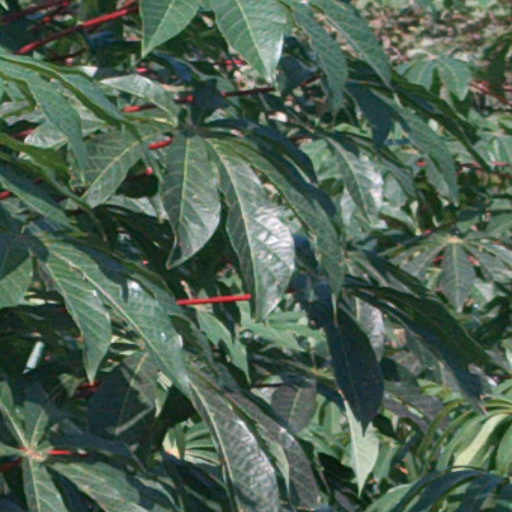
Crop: cassava